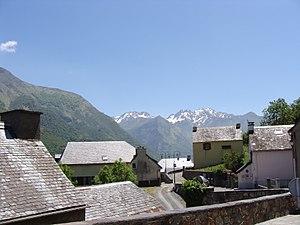
Viscos - Vue générale